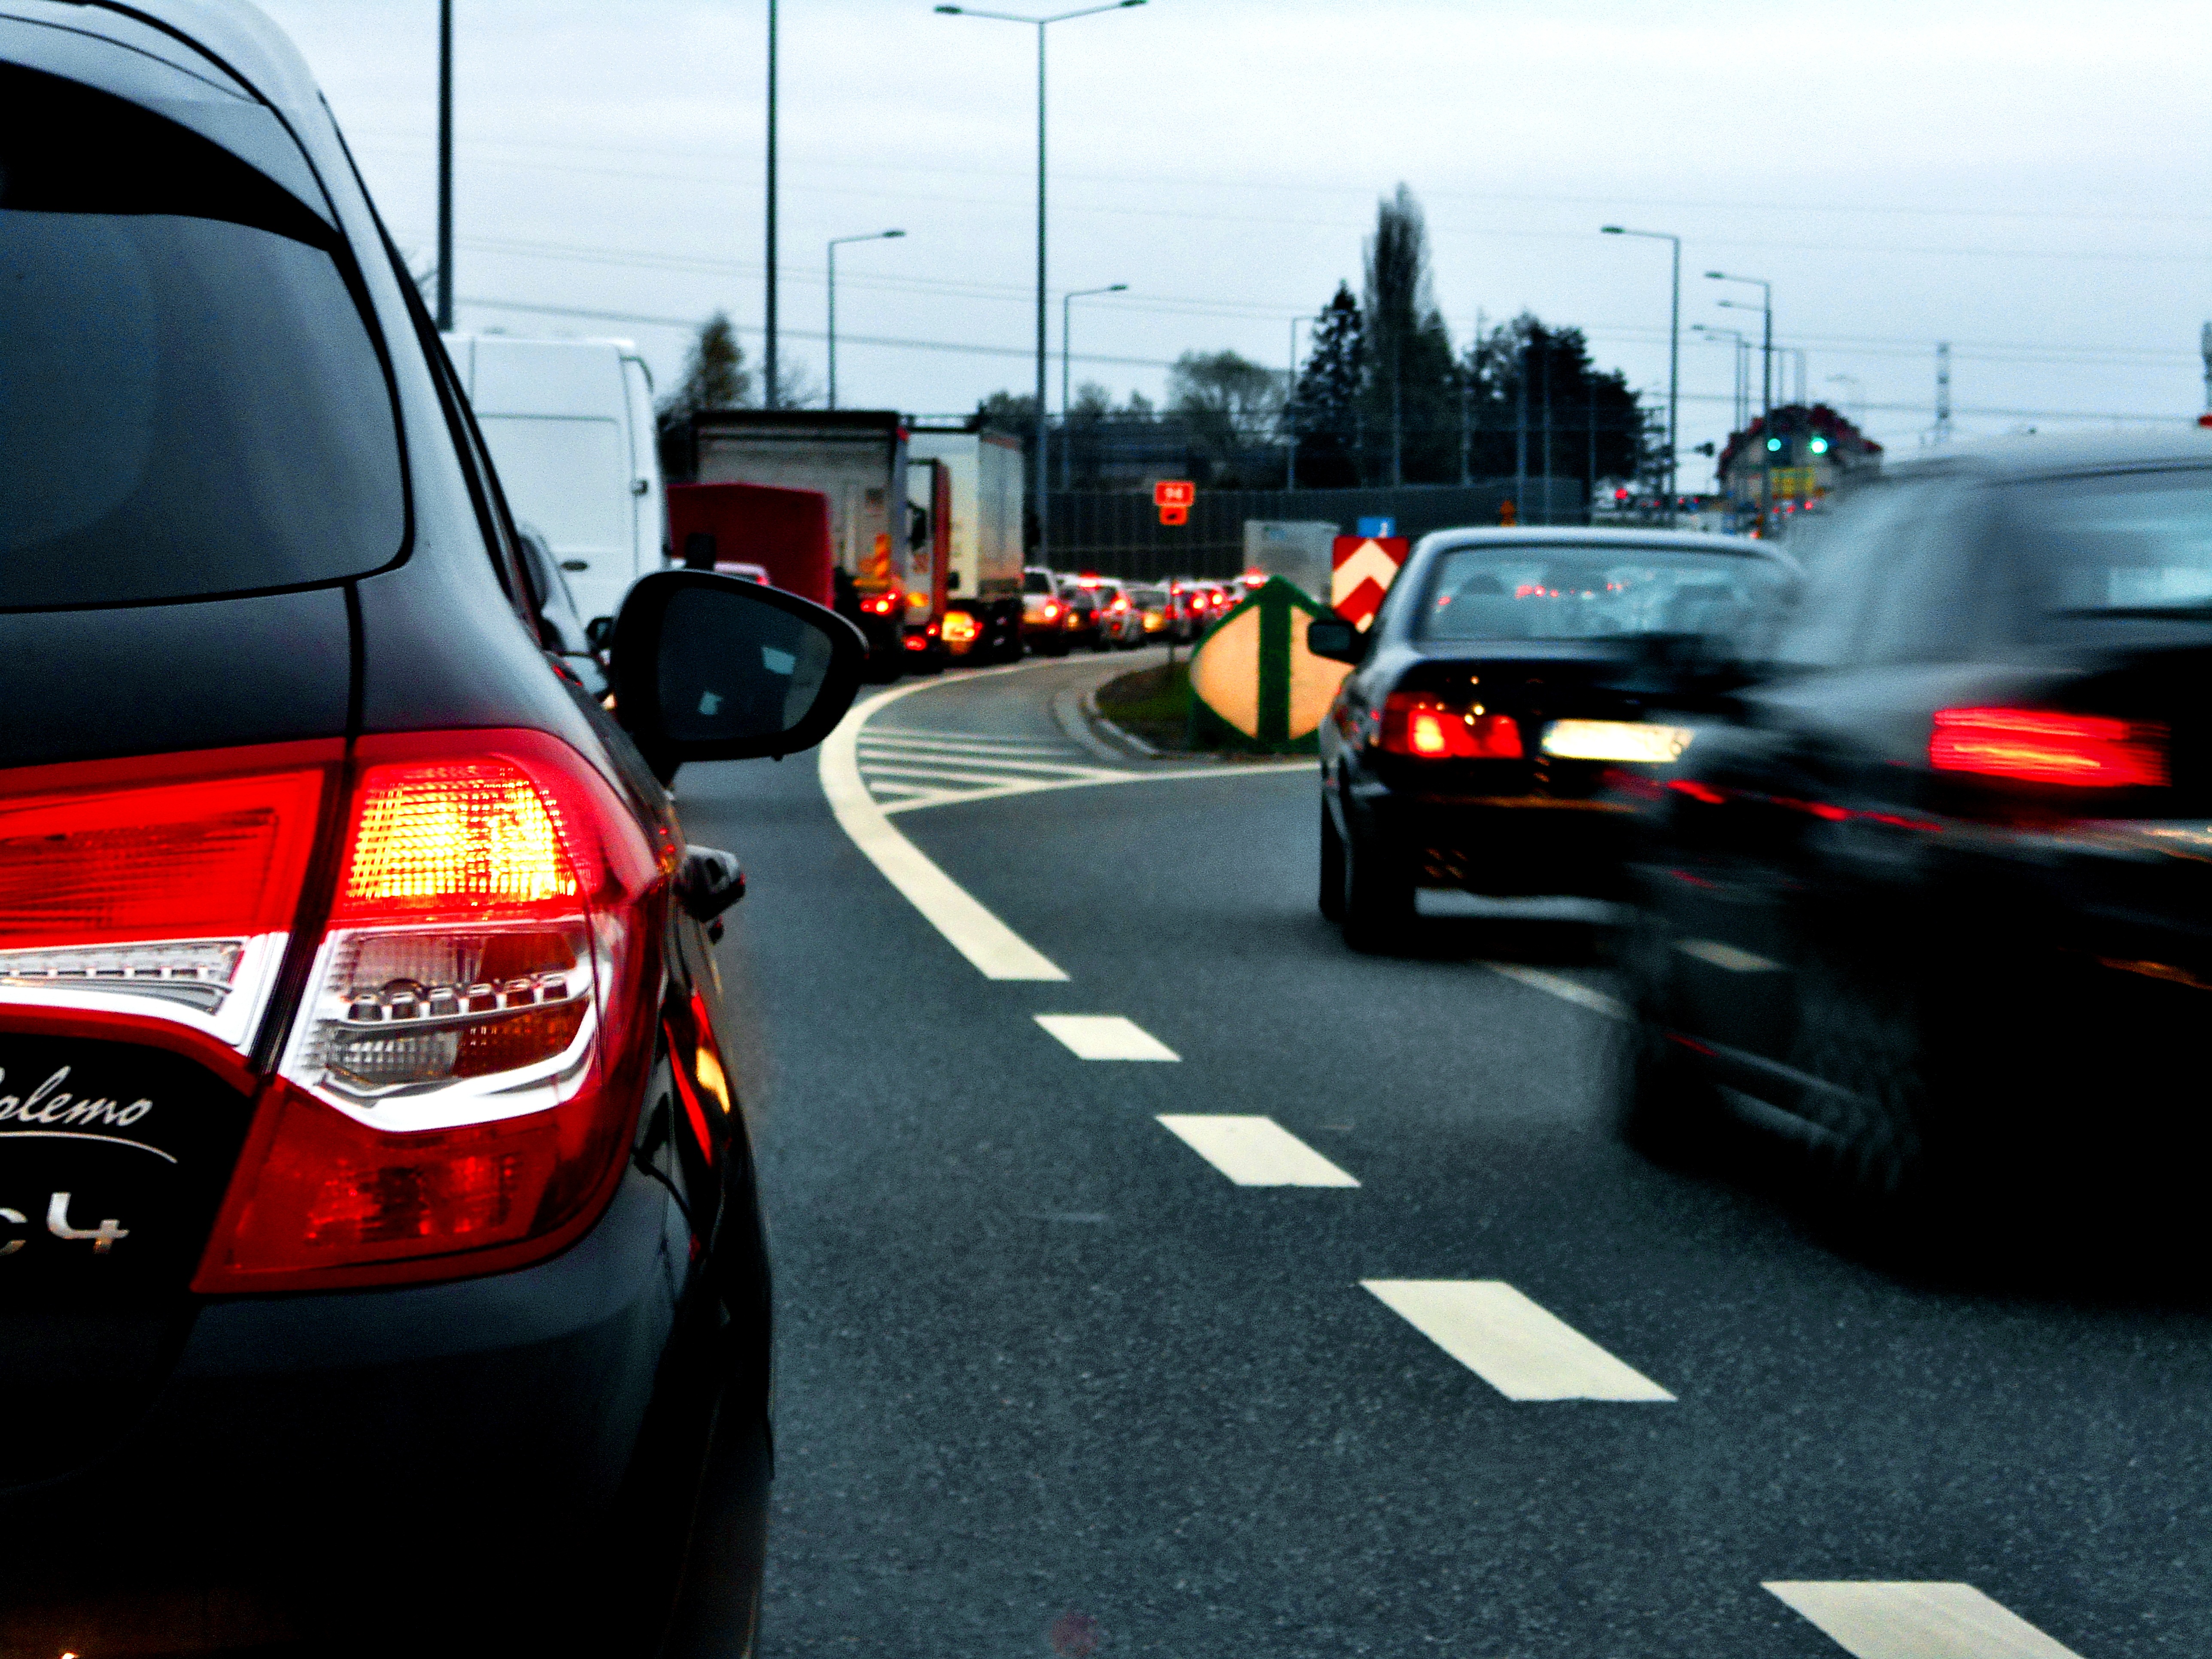
traffic, car, driving, evening, twilight, vehicle, sports car, cars, way, traffic jam, land vehicle, automobile make, automotive exterior, compact car, automotive design, luxury vehicle, the stopper, corked